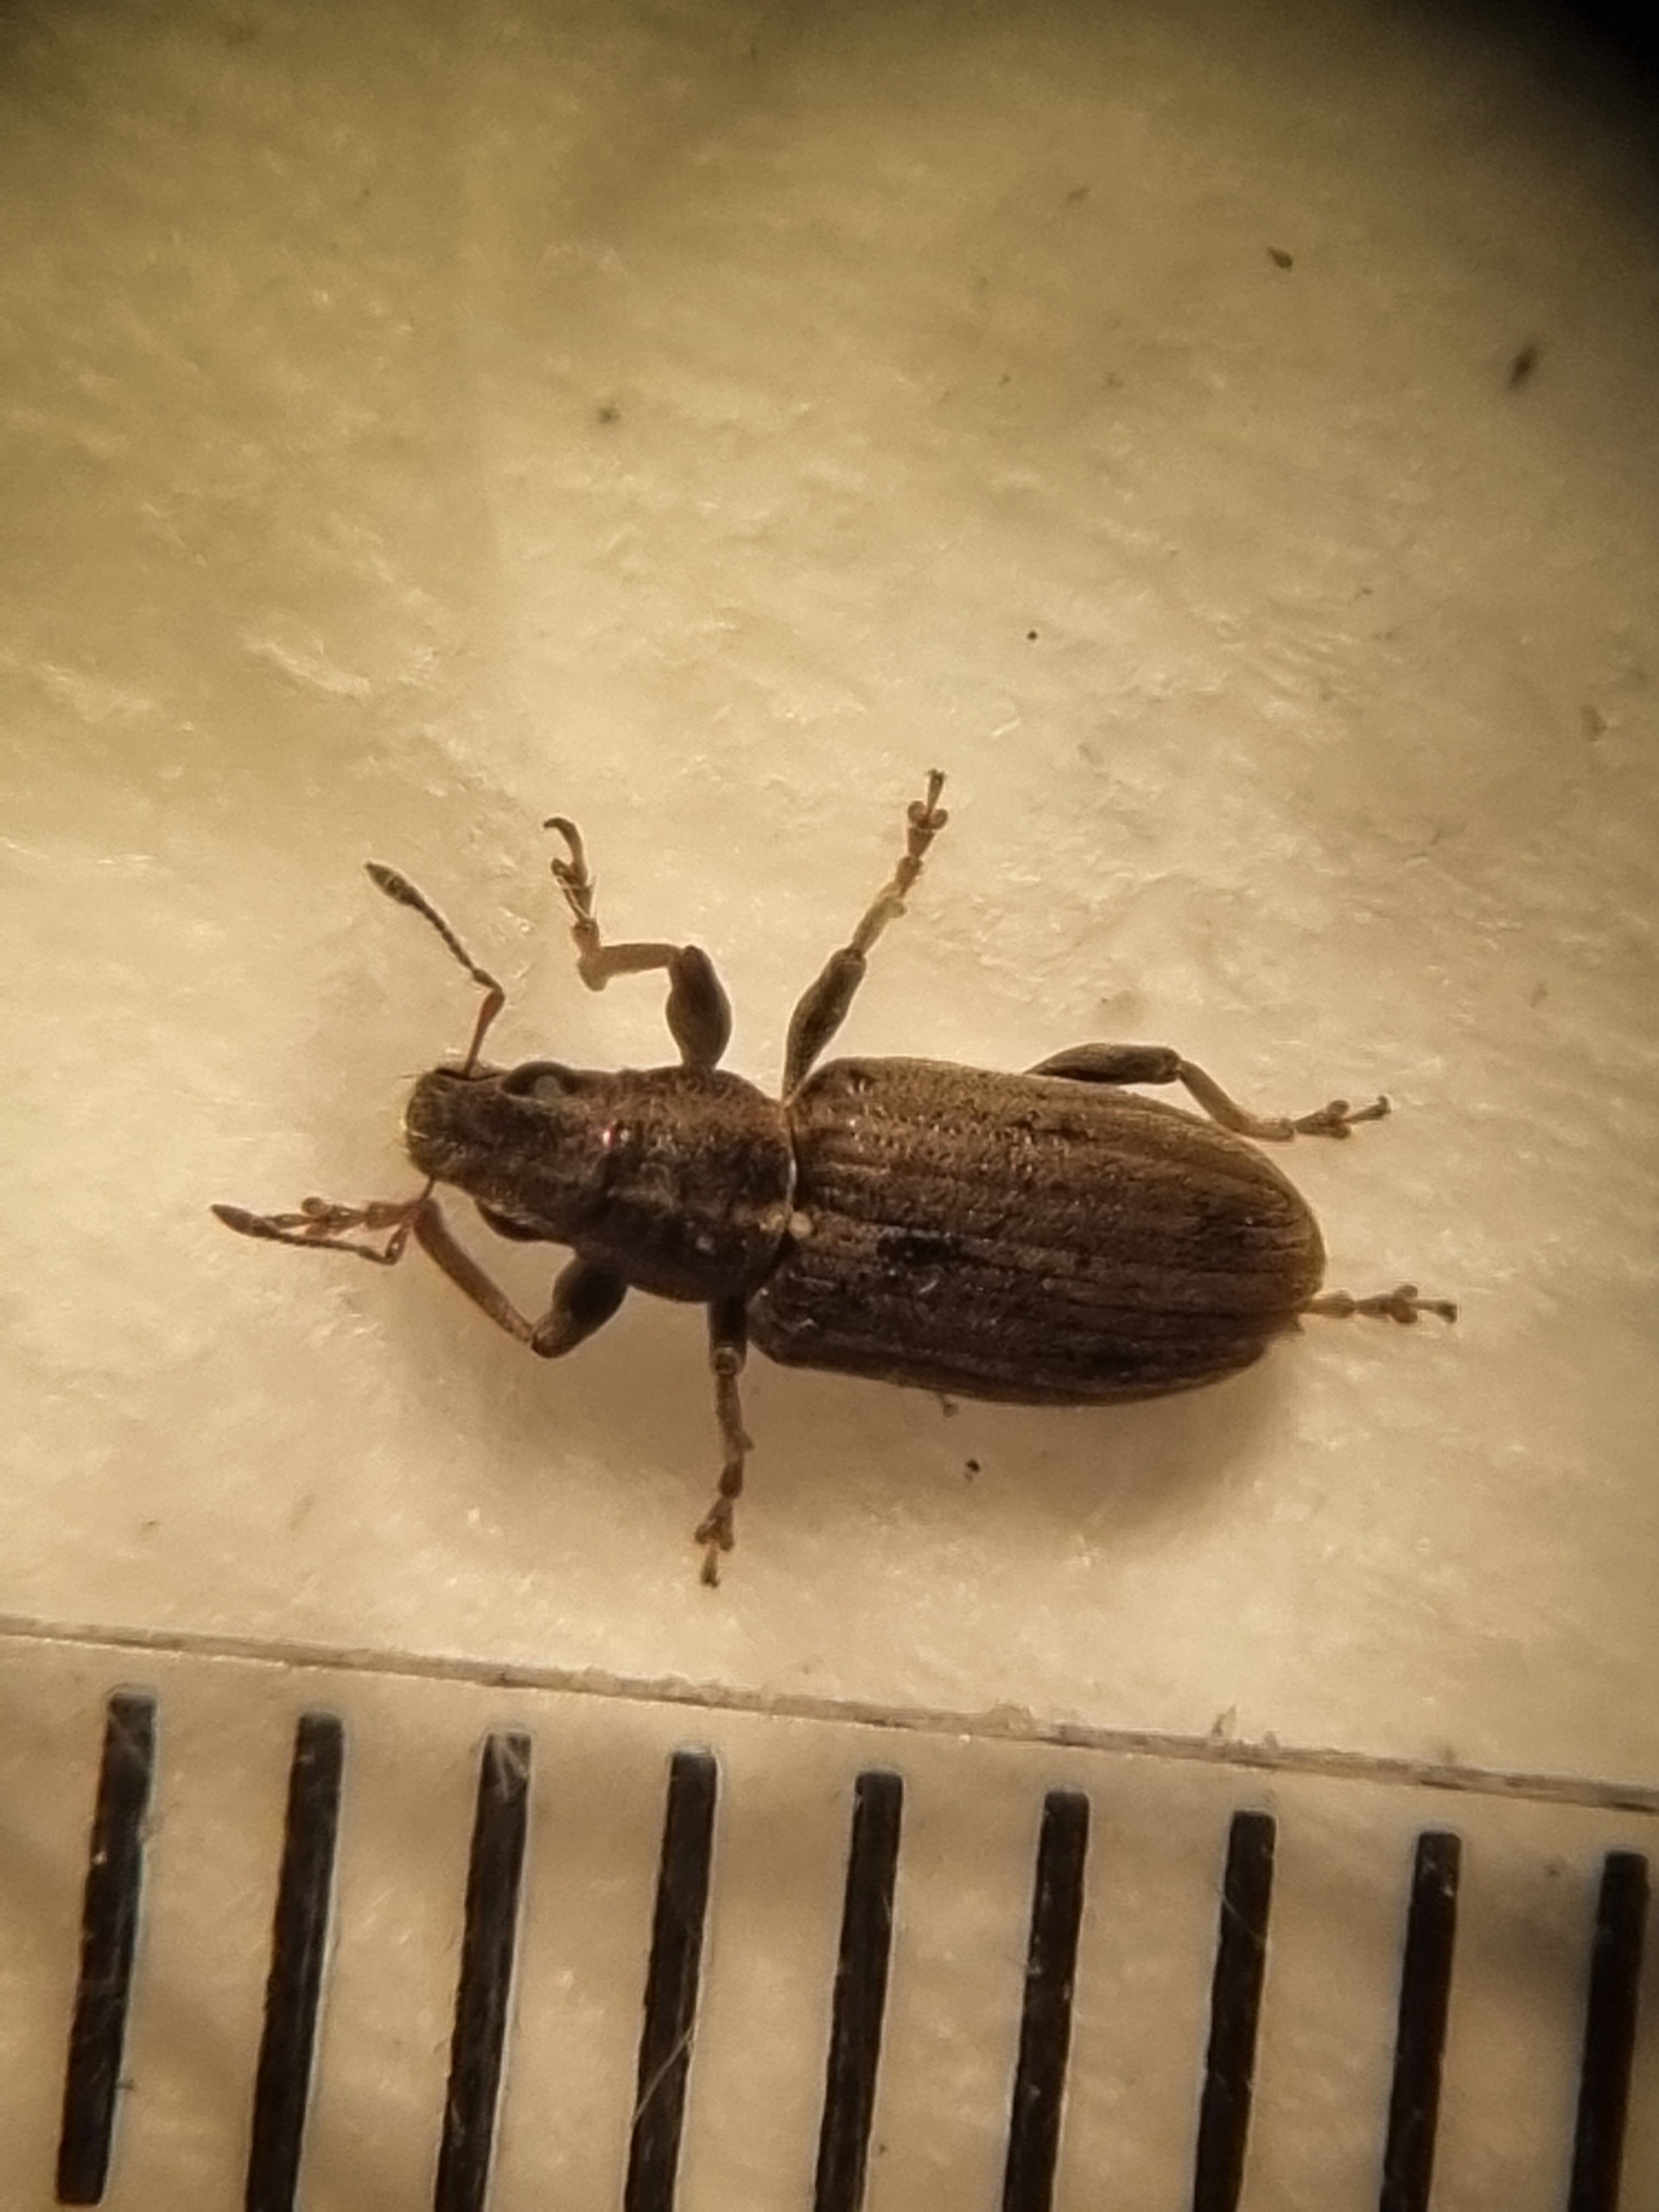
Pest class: pea_leaf_weevil